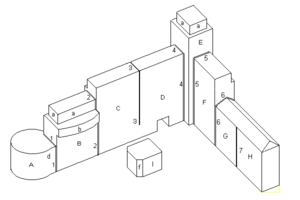
Corps de bâtiments en béton
Un corps de bâtiment est composé de sous-parties d’une nature architecturale plus ou moins fonctionnelle que l’on dénomme en architecture les « membres ».
Un dessin d'architecture est un dessin de tout type et nature, utilisé dans le domaine de l'architecture.